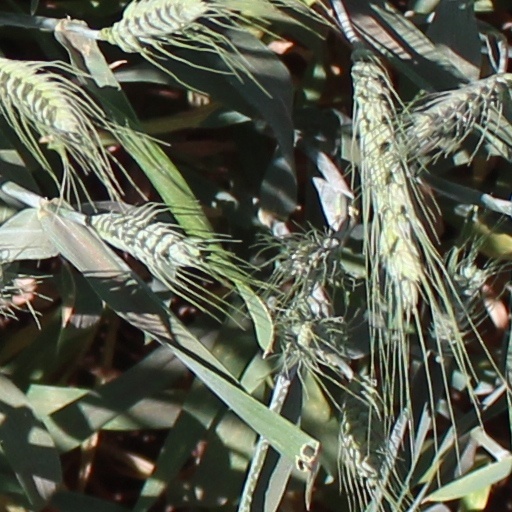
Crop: wheat